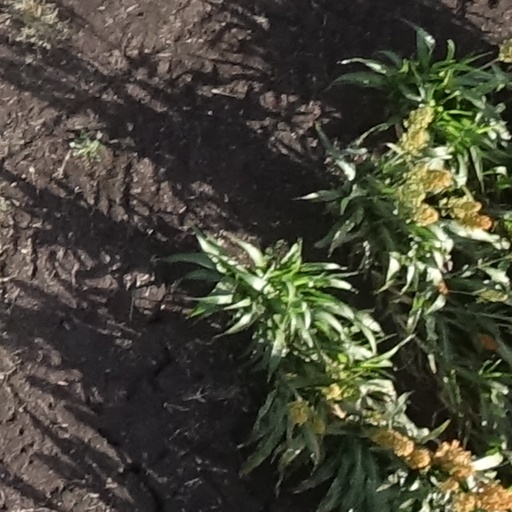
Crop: sorghum